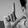
ASL letter: L